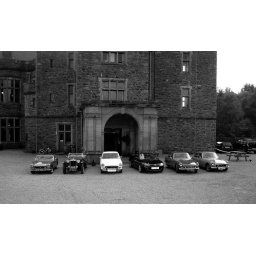
carbisdale castle in black & white